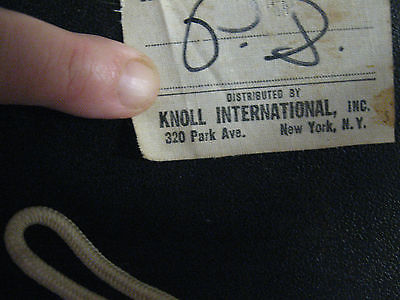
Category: chair